Bohán

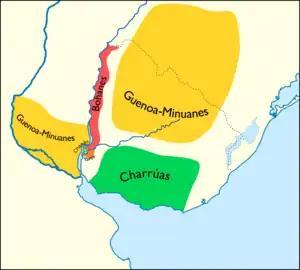
Map of Charruan-speaking peoples around Uruguay

The Bohán were one of the native nations of Uruguay. A minor tribe, they were related to and eventually subsumed by the Charrúa people. They were also related to the Yaro people.